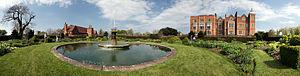
Hatfield House est une maison de campagne située dans un grand parc, le Great Park, à proximité de la ville de Hatfield dans le Hertfordshire, en Angleterre. La maison jacobéenne fut construite entre 1607 et 1611 par Robert Cecil, 1ᵉʳ comte de Salisbury et ministre en chef du roi Jacques Iᵉʳ d'Angleterre et est, jusqu'à ce jour, la maison de la famille Cecil.